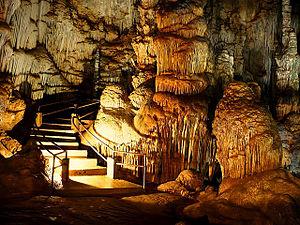
La liste de grottes présentée ci-dessous est un échantillonnage, classé par continent puis par pays ou État, de cavités souterraines naturelles, ayant acquis une relative notoriété du fait de leur fréquentation et/ou de leurs particularités : dimensions, concrétionnement, art rupestre, art mobilier, pratiques rituelles, etc.